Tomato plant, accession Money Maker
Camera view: horizontal (90 deg, fisheye); turntable rotation: 270 degrees
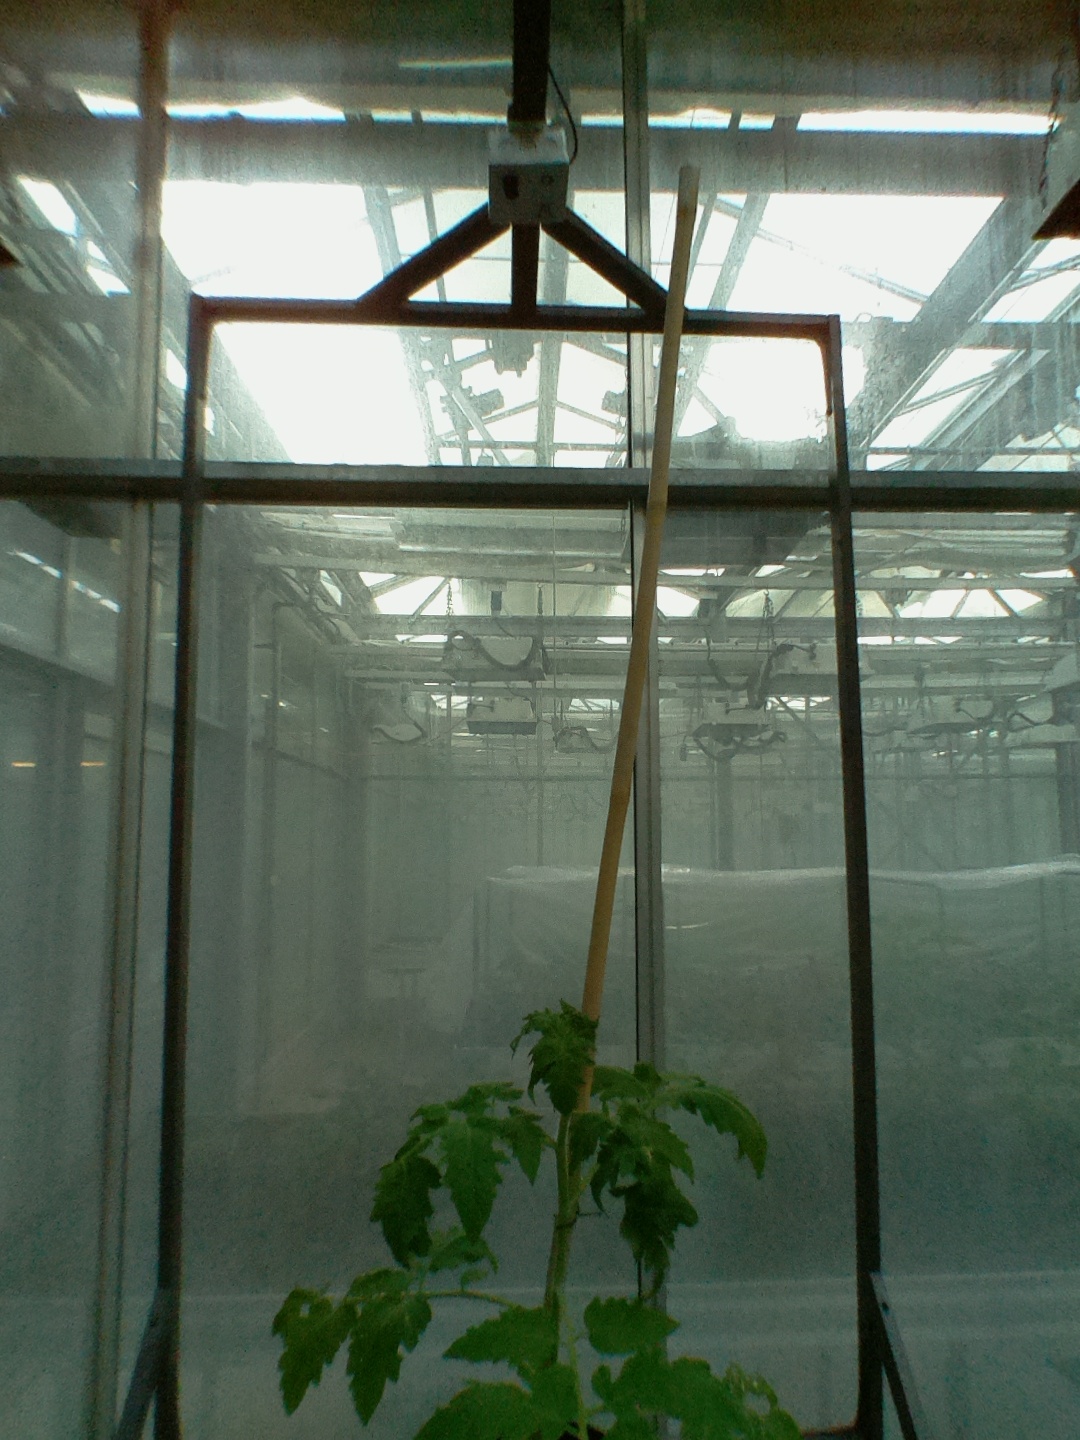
BBCH growth stage 14: 8 of true leaves visible